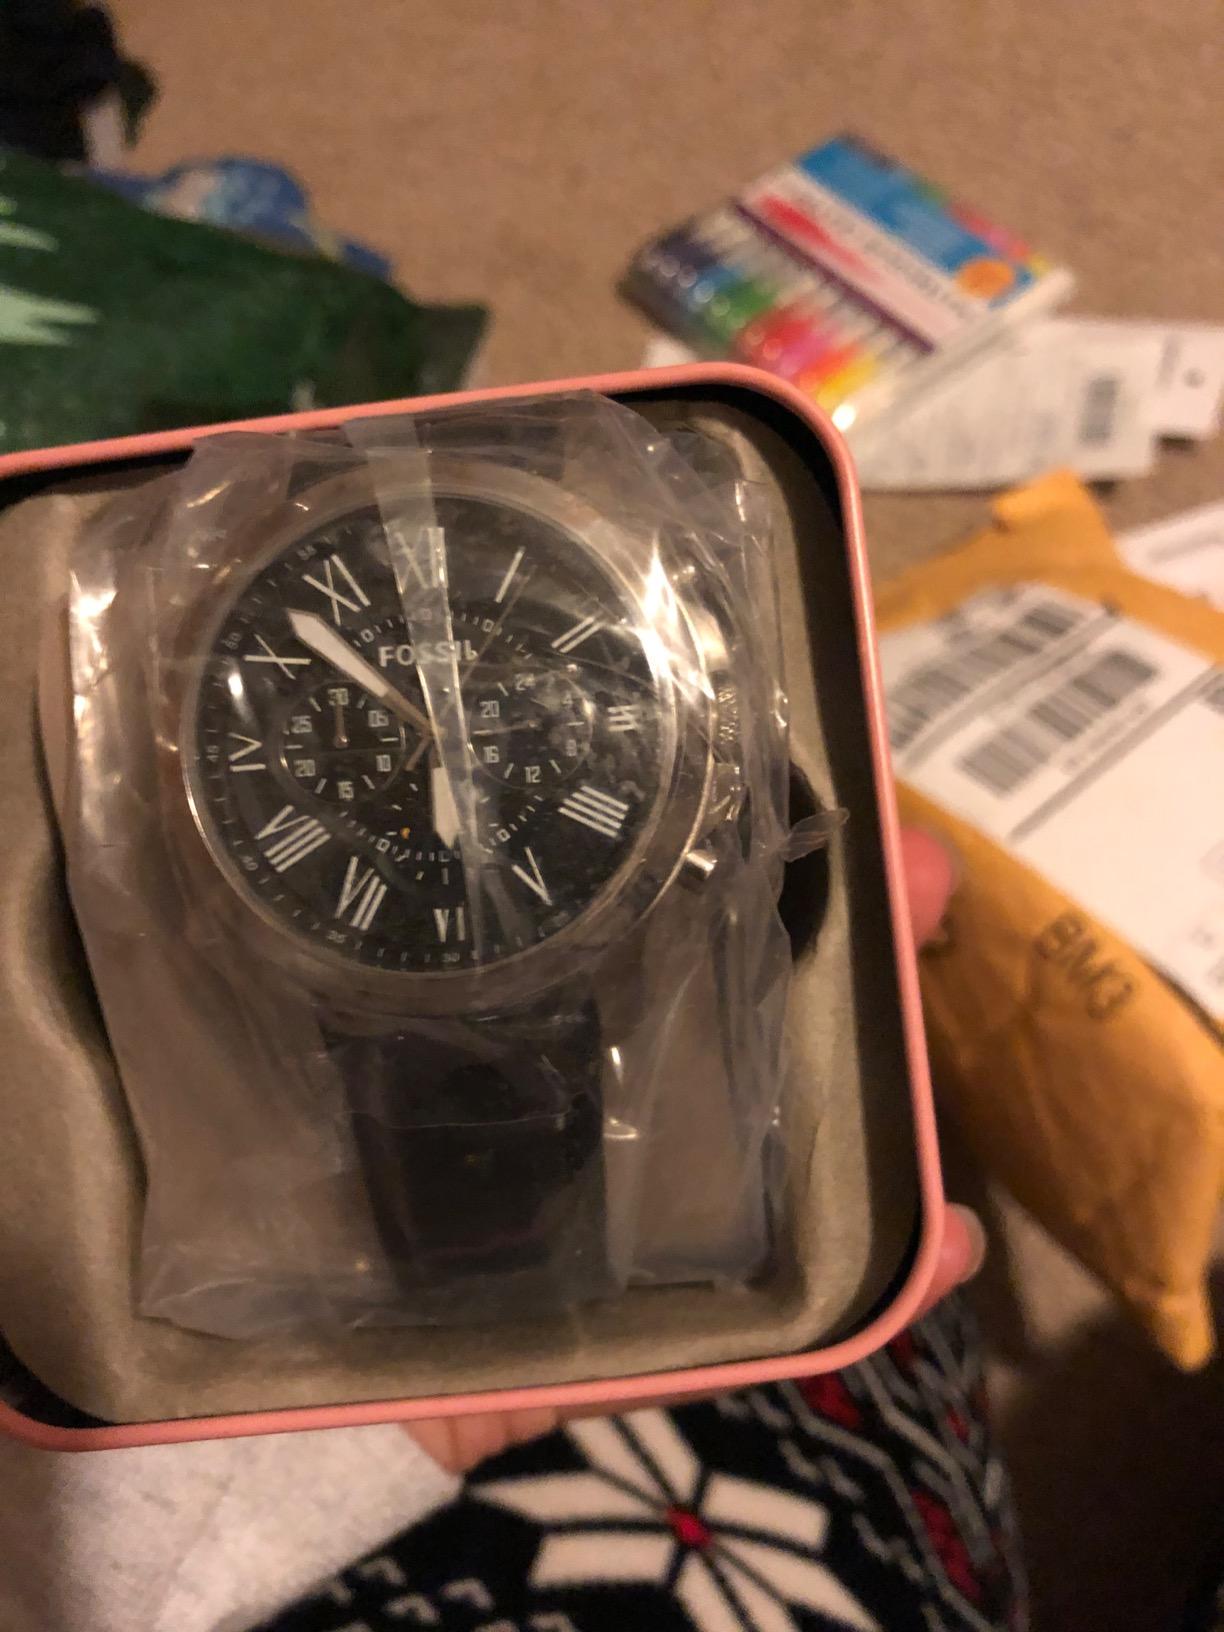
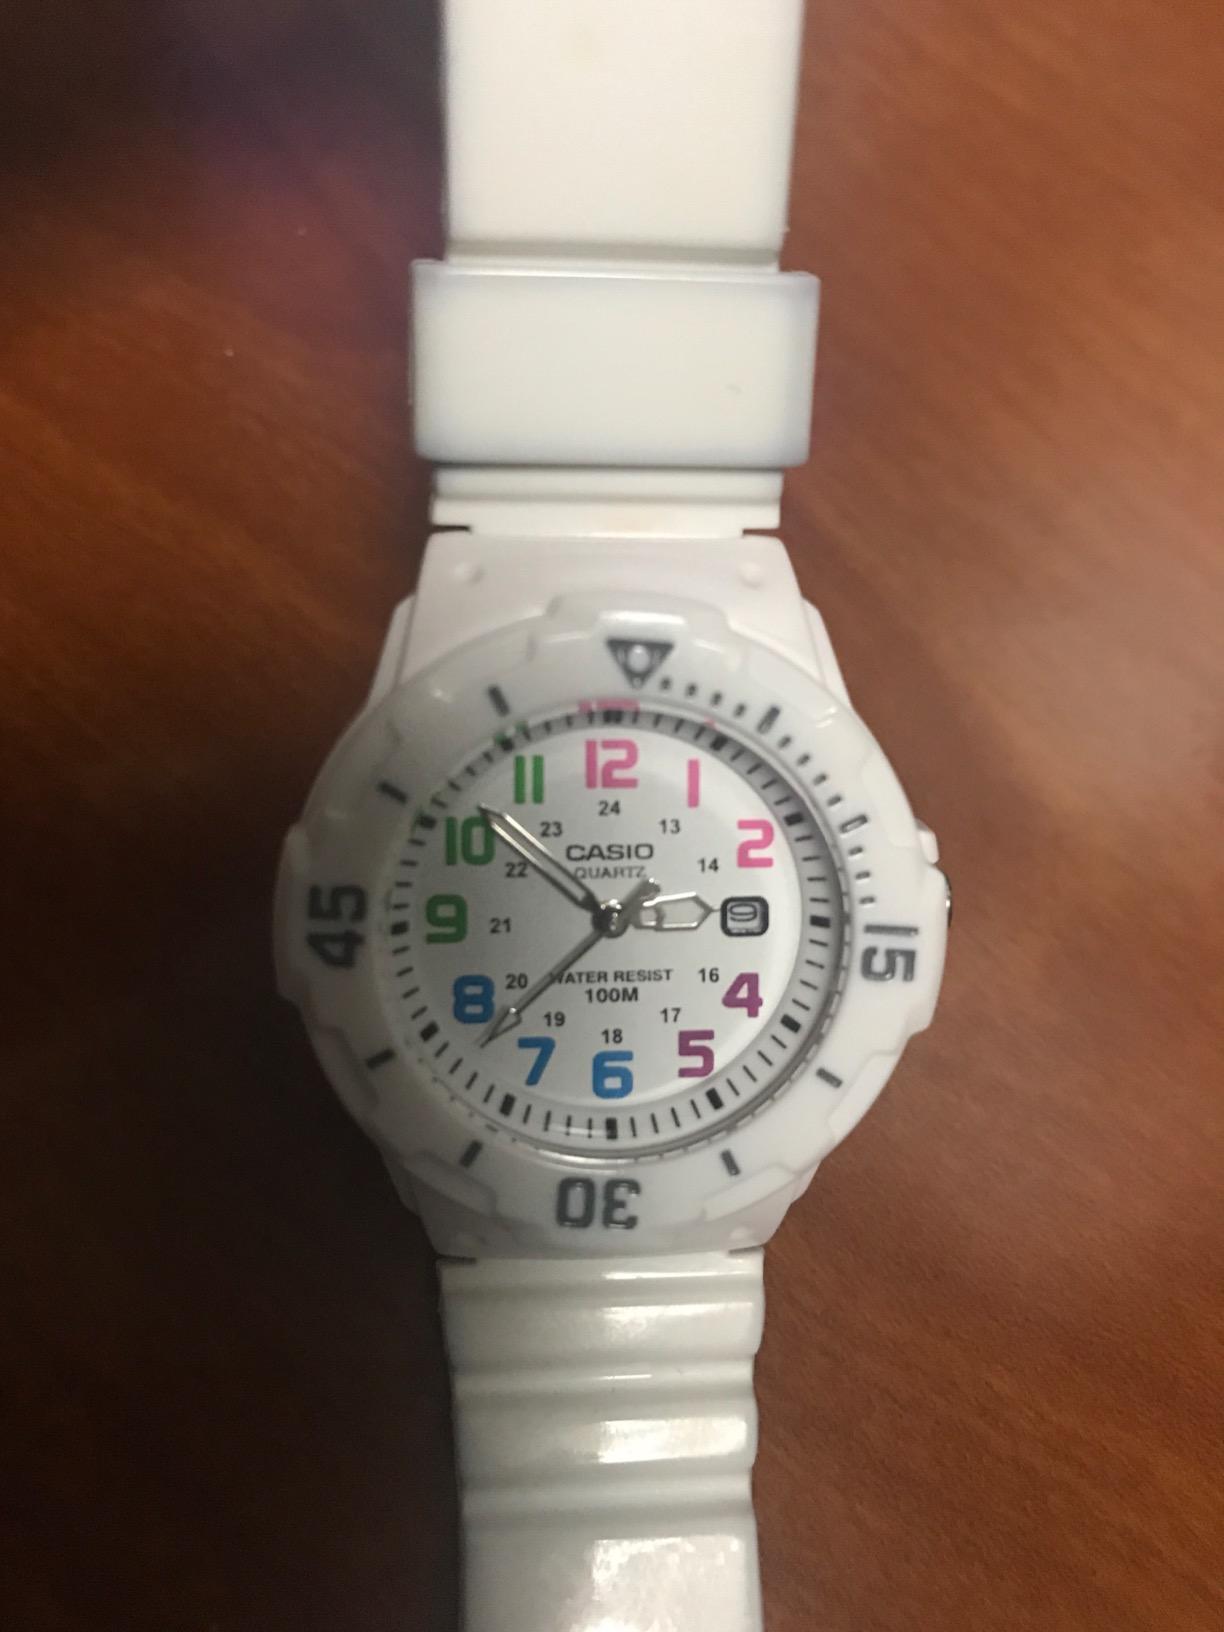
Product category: accessories_watch
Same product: no